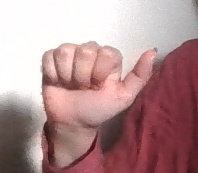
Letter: dhad